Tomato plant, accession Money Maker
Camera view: vertical (180 deg); turntable rotation: 180 degrees
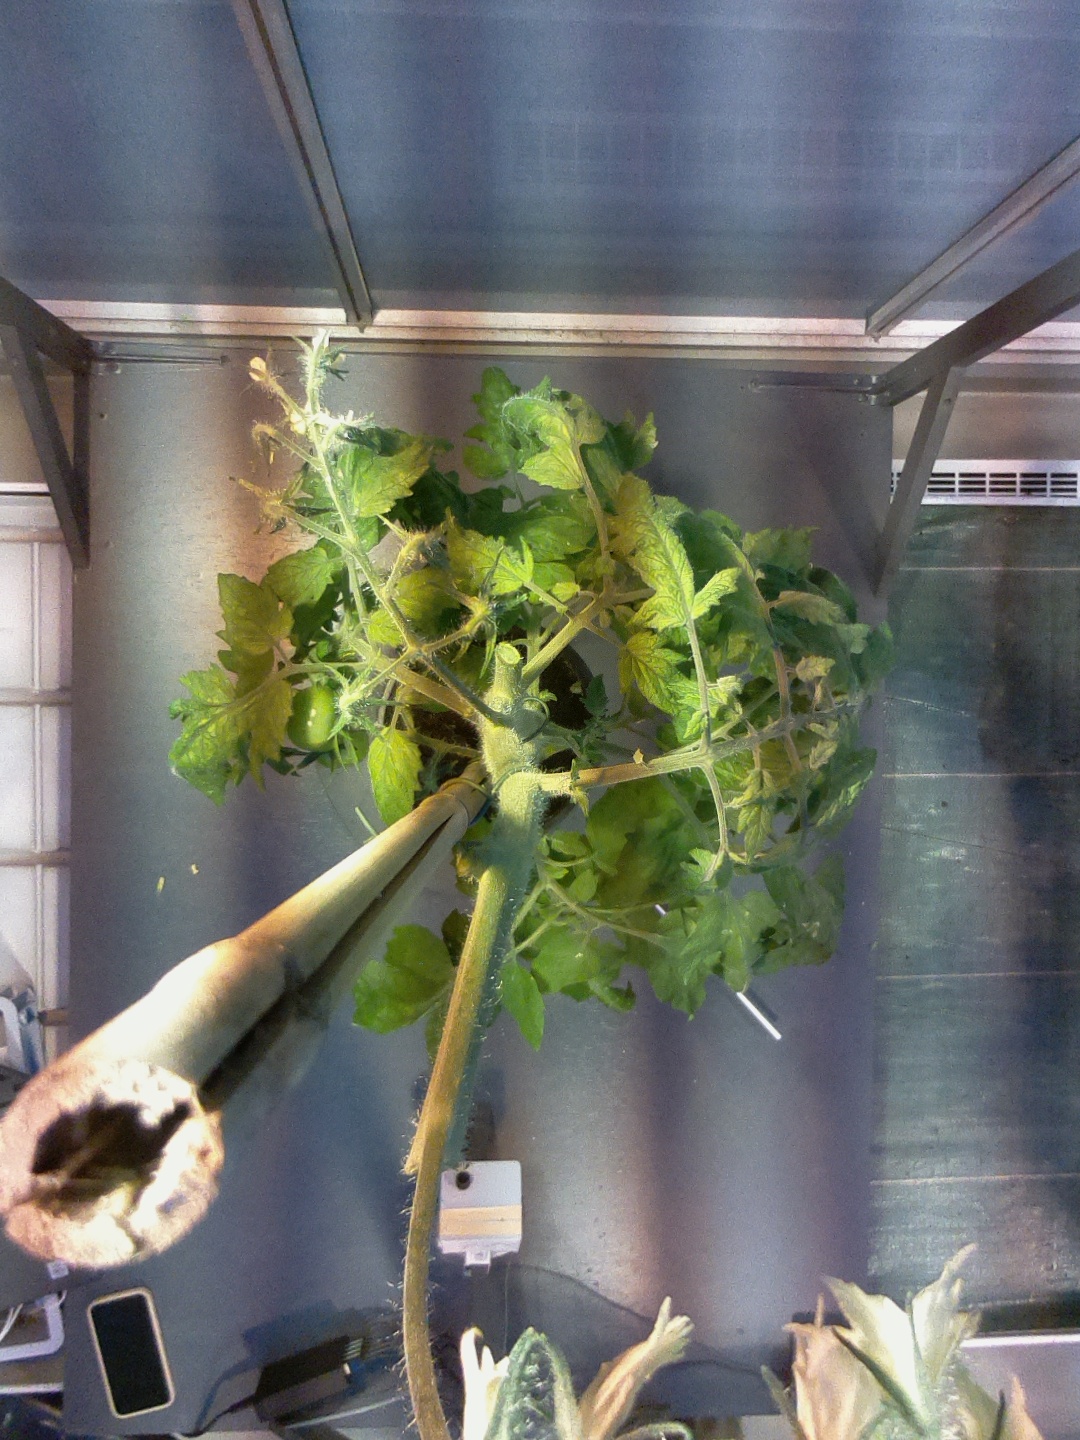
BBCH growth stage 73: 30%-40% of final fruit size